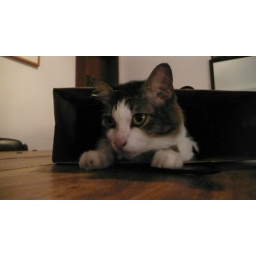
cat in a brown paper bag